Austro-Prussian rivalry

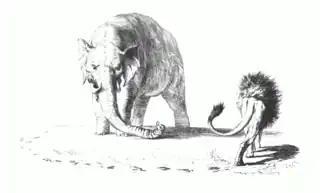
The Prussian lion circling around the Austrian elephant. Illustration by Adolph Menzel, 1846.

Austria and Prussia were the most powerful German states in the Holy Roman Empire by the 18th and 19th centuries and had engaged in a struggle for supremacy among smaller German states. The rivalry was characterized by major territorial conflicts and economic, cultural, and political aspects. Therefore, the rivalry was an important element of the German question in the 19th century.